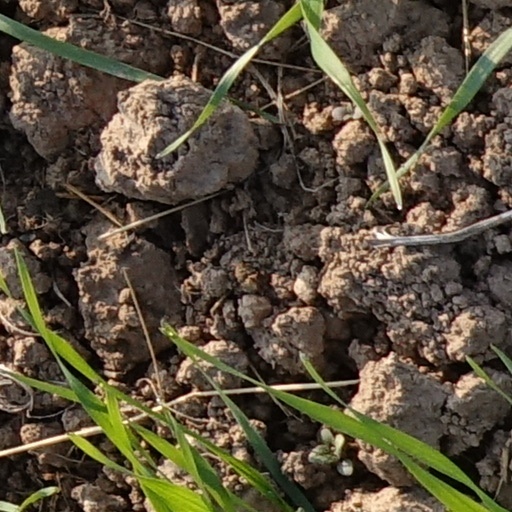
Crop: wheat